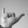
ASL letter: Y